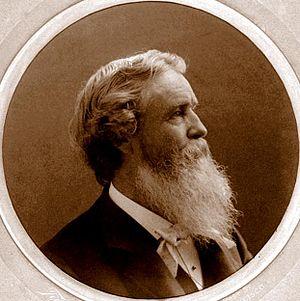
Thomas Hill est un peintre américain du XIXᵉ siècle, qui réalisa de nombreux tableaux du paysage californien, en particulier de la Vallée de Yosemite, ainsi que des Montagnes Blanches.
L'Hudson River School est un mouvement artistique informel né aux États-Unis au XIXᵉ siècle, initié par un groupe de peintres du paysage influencés par le romantisme et fascinés par la nature et les grands espaces américains.